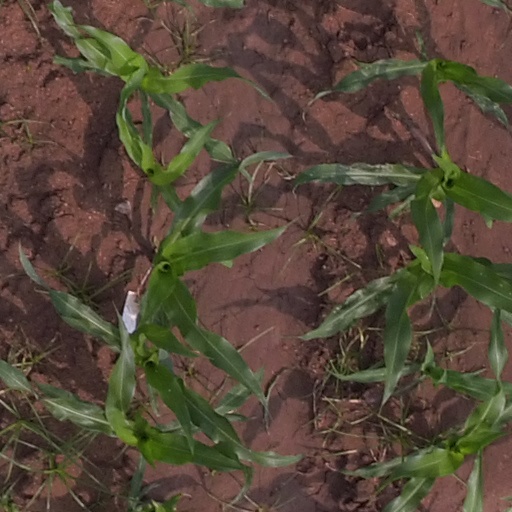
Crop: maize; corn